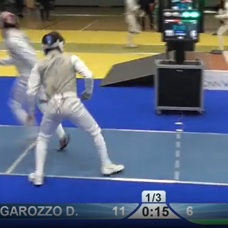
Label: Resized Point